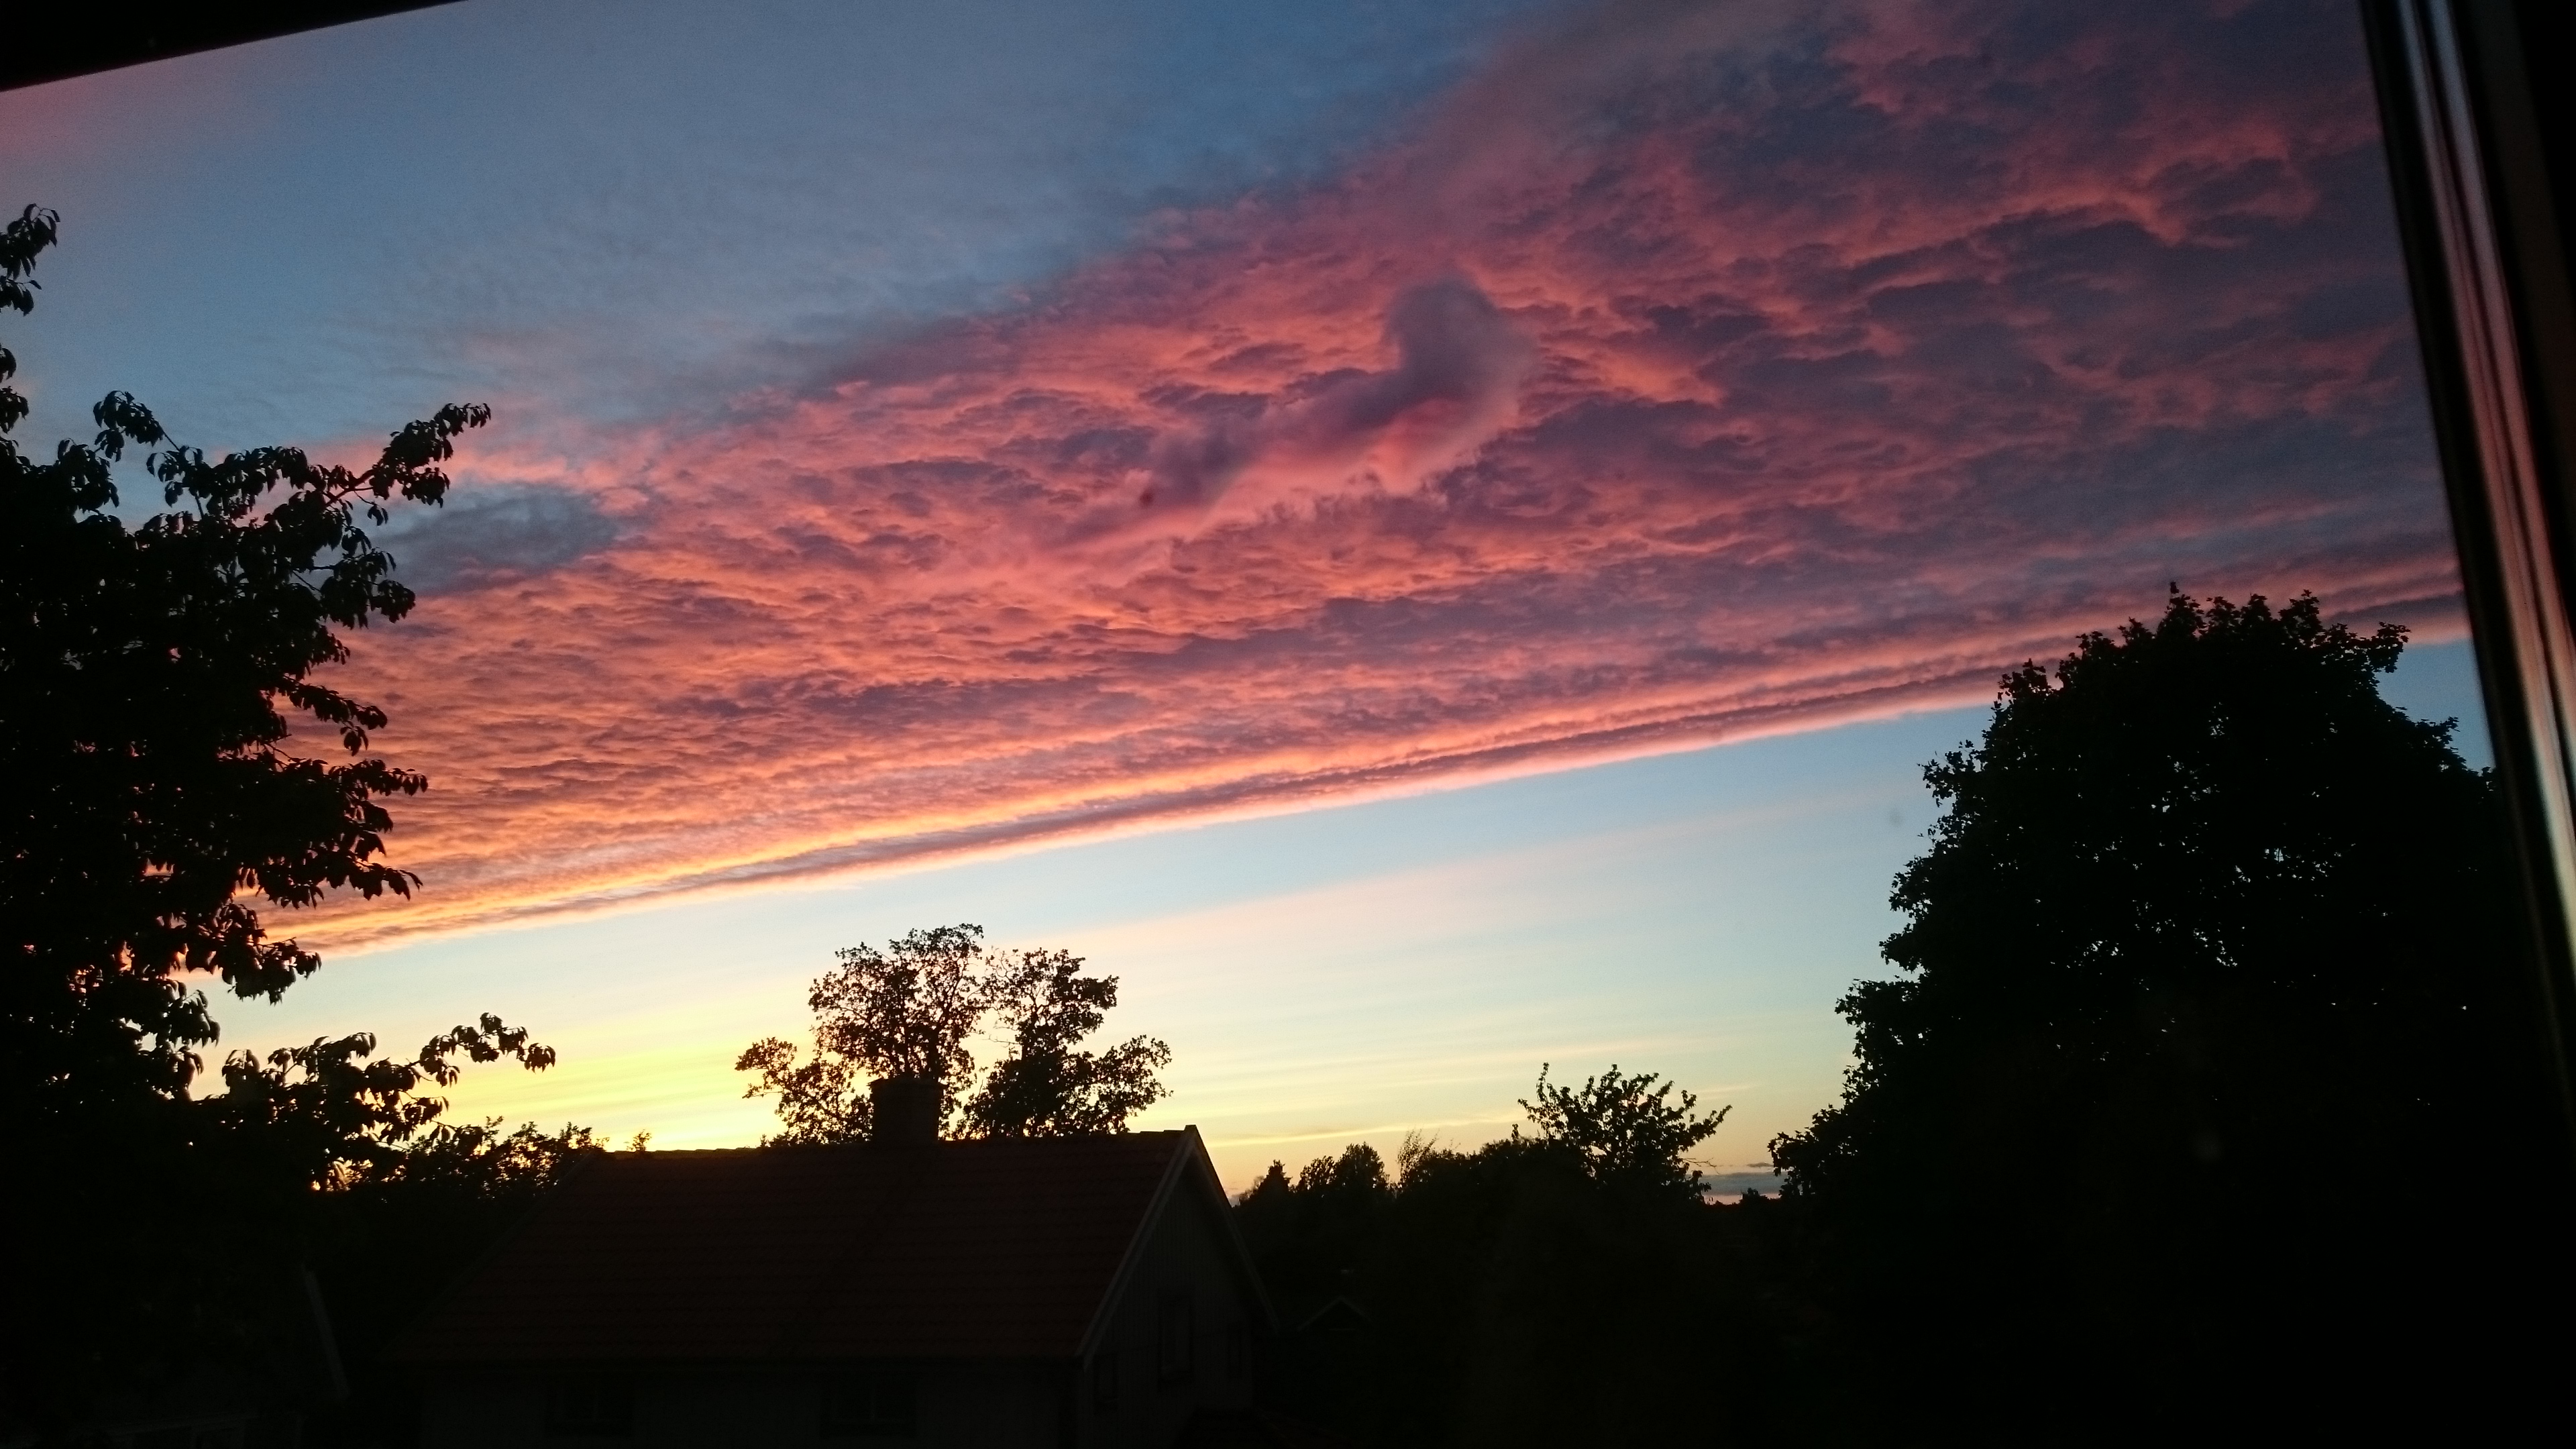
sky, sunset, cloud, afterglow, nature, sunrise, horizon, daytime, red sky at morning, evening, tree, morning, atmosphere, natural landscape, dusk, atmospheric phenomenon, sunlight, landscape, dawn, meteorological phenomenon, sun, night, plant, photography, branch, cumulus, house, Tints and shades